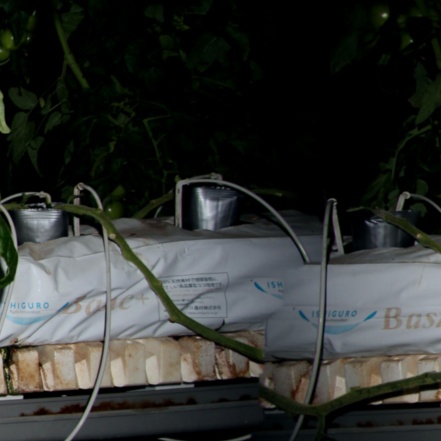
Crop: tomato